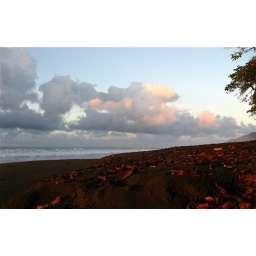
Sunrise clouds over the water at La Leona.